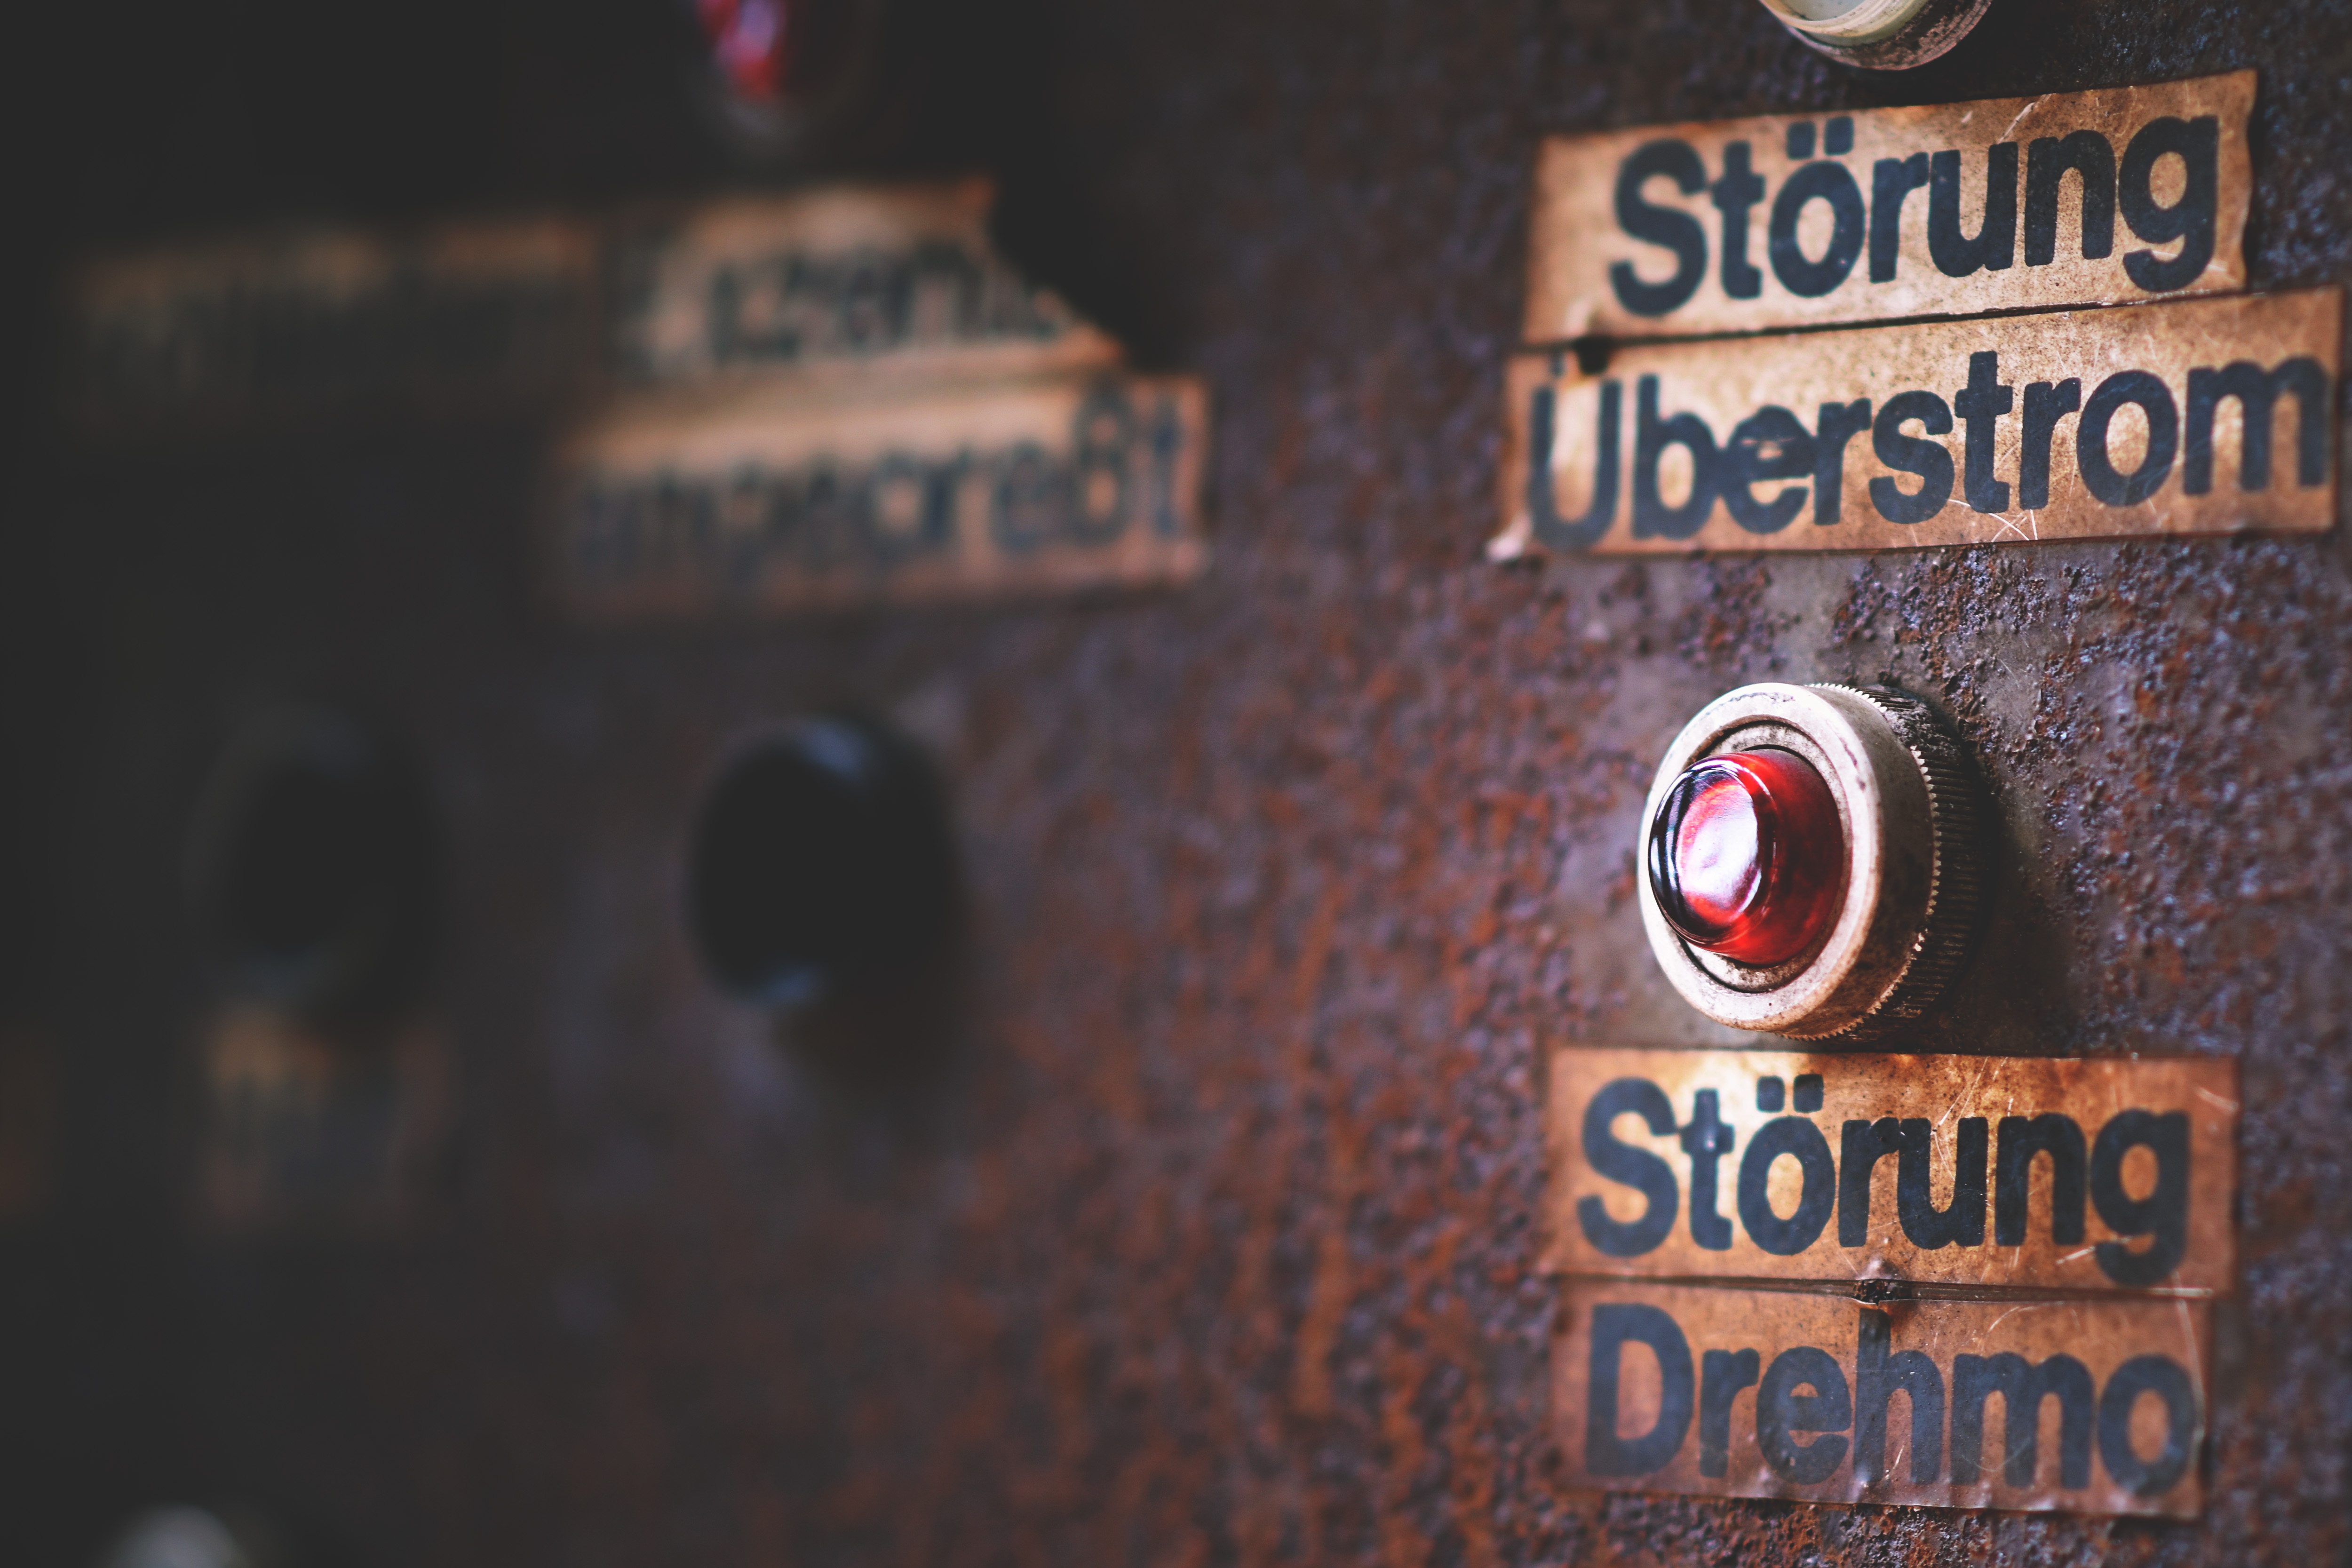
font, logo, signage